Japanese plane

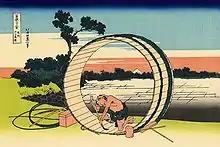
A Japanese cooper using a yariganna or spear-plane

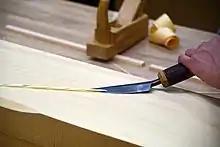
A yariganna or spear-plane in the Takenaka Carpentry Tools Museum, Kobe

The Japanese plane or is a plane pulled towards the user rather than pushed in the manner of western style planes. They are made of hardwood, usually Japanese white or red oak. The laminated steel and iron blade is stout compared to western planes. Tapered in length and thickness, the plane blade is its own wedge, as it fits into a correspondingly-shaped mortice in the body of the plane, thus dispensing the need for a separate wedge to hold the blade in place, as is the case in most other traditional wooden planes. The chip breaker is held in place with a simple nail inserted some distance away from and perpendicular to the axis of the main blade. The chip breaker is not tapered like the main blade; instead, it has bent "ears" that bear down on the plane blade. Chip breakers in Japan were introduced relatively recently, during the Meiji period. The soles of Japanese planes also have different configurations for varying applications. The apparently simple design disguises a great deal of complexity.